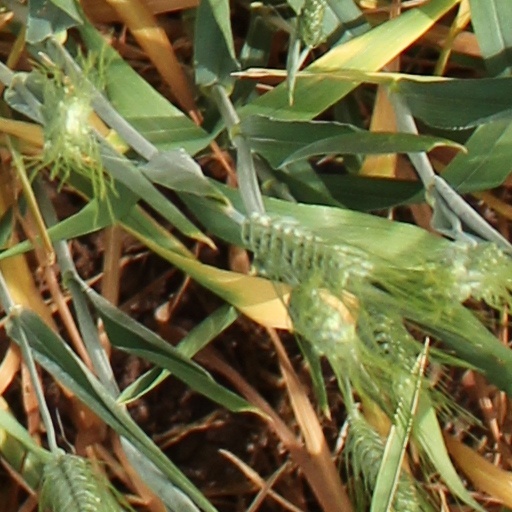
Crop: wheat